Anderson County Courthouse (Kansas)

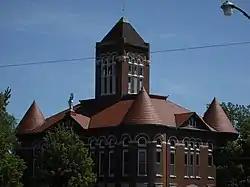

The Anderson County Courthouse, located at 4th and Oak Streets in Garnett, serves as the seat of government for Anderson County, Kansas. The courthouse was built from 1901 to 1902 by contractors Latimer & Benning, the building cost $75,000. The courthouse was designed by George P. Washburn designed the courthouse in the Romanesque Revival style.